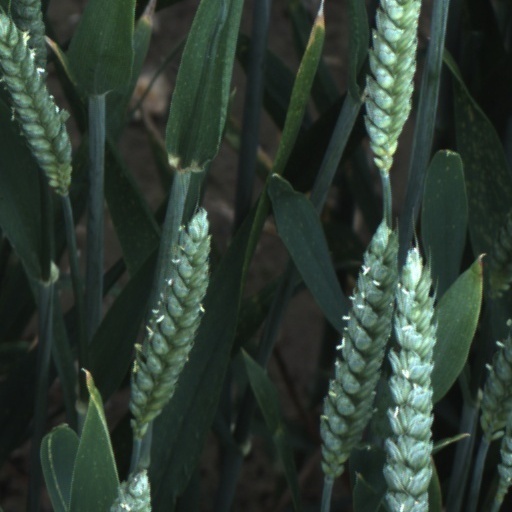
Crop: wheat